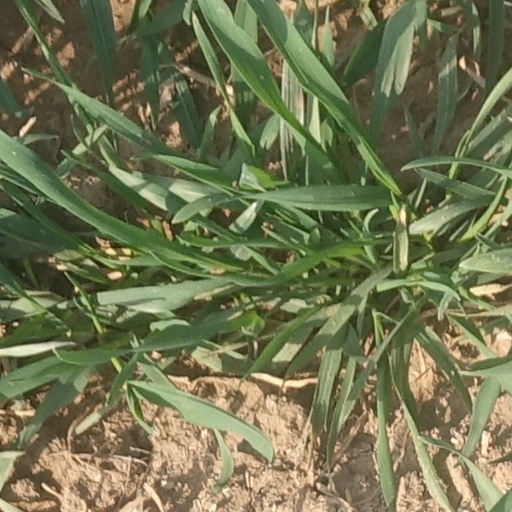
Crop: wheat